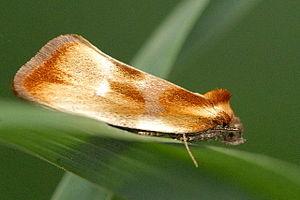
Eulia ministrana est un petit insecte lépidoptère de la famille des Tortricidae, de la sous-famille des Tortricinae.